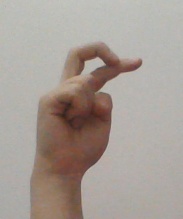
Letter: zay